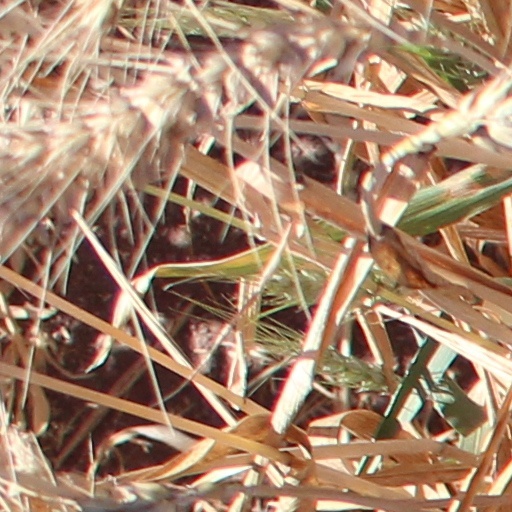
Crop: wheat